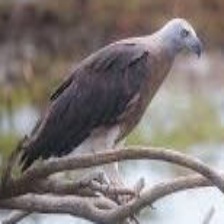
Species: GREY HEADED FISH EAGLE
Scientific name: ICHTHYOPHAGA ICHTHYAETUS